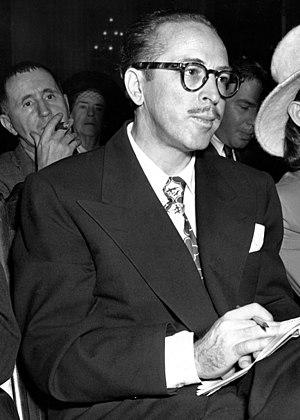
Le scénariste et écrivain Dalton Trumbo à la chambre du comité des activités anti-américaines en 1947
Dalton Trumbo, né le 9 décembre 1905 à Montrose et mort le 10 septembre 1976 à Los Angeles, est un écrivain, scénariste et réalisateur américain. Il est surtout connu pour être l'auteur et le réalisateur de Johnny s'en va-t-en guerre et pour avoir été l'un des « Dix d'Hollywood », un groupe de professionnels du cinéma qui a refusé de témoigner devant le House Un-American Activities Committee lors de la commission d'enquête de 1947 sur les influences communistes dans l'industrie cinématographique. Inscrit sur la liste noire, il ne peut dès lors plus travailler. Exilé au Mexique, il continue toutefois à travailler sous divers pseudonymes, remportant même à deux reprises l'Oscar de la meilleure histoire originale en 1954 et fin de l'année 1956
Dalton Trumbo est un film biographique américain coproduit et réalisé par Jay Roach, sorti en 2015.
Exodus est un film américain d'Otto Preminger sorti en 1960. Tiré du roman homonyme de Leon Uris, il dépeint de façon assez libre les événements associés à la fondation de l'État d'Israël, à partir de l'aventure de l'Exodus jusqu'au vote du plan de partage de la Palestine et aux prémices de la guerre qui s'ensuit.